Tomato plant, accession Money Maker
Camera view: vertical (180 deg); turntable rotation: 0 degrees
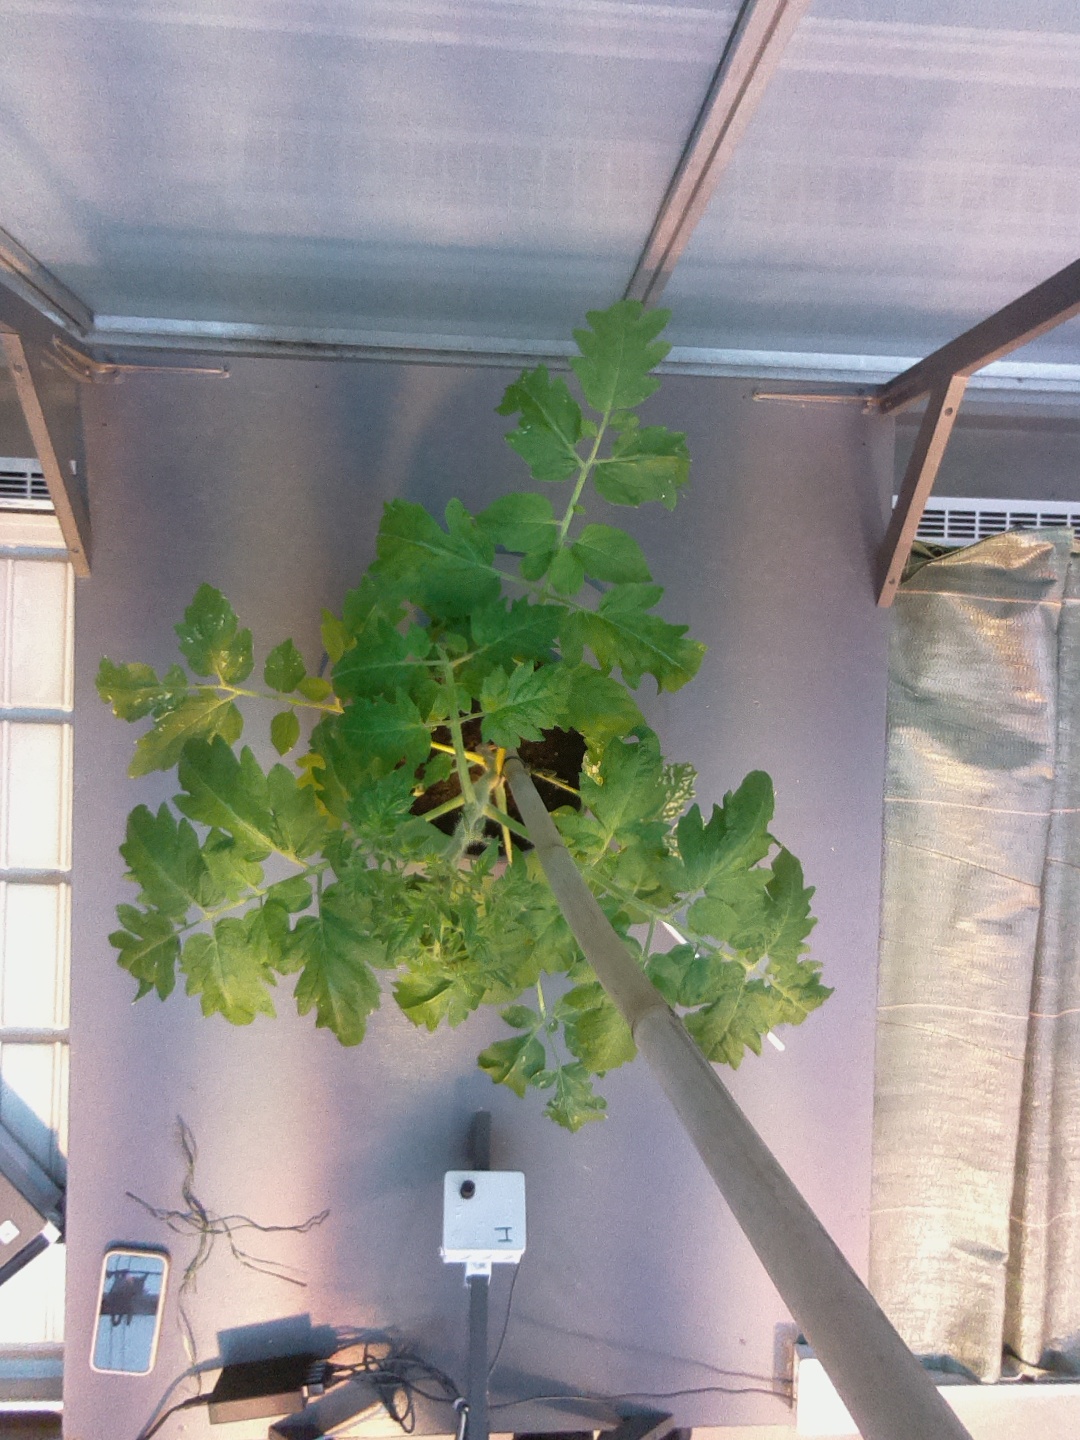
BBCH growth stage 51: First inflorence visible, visible closed flower bud